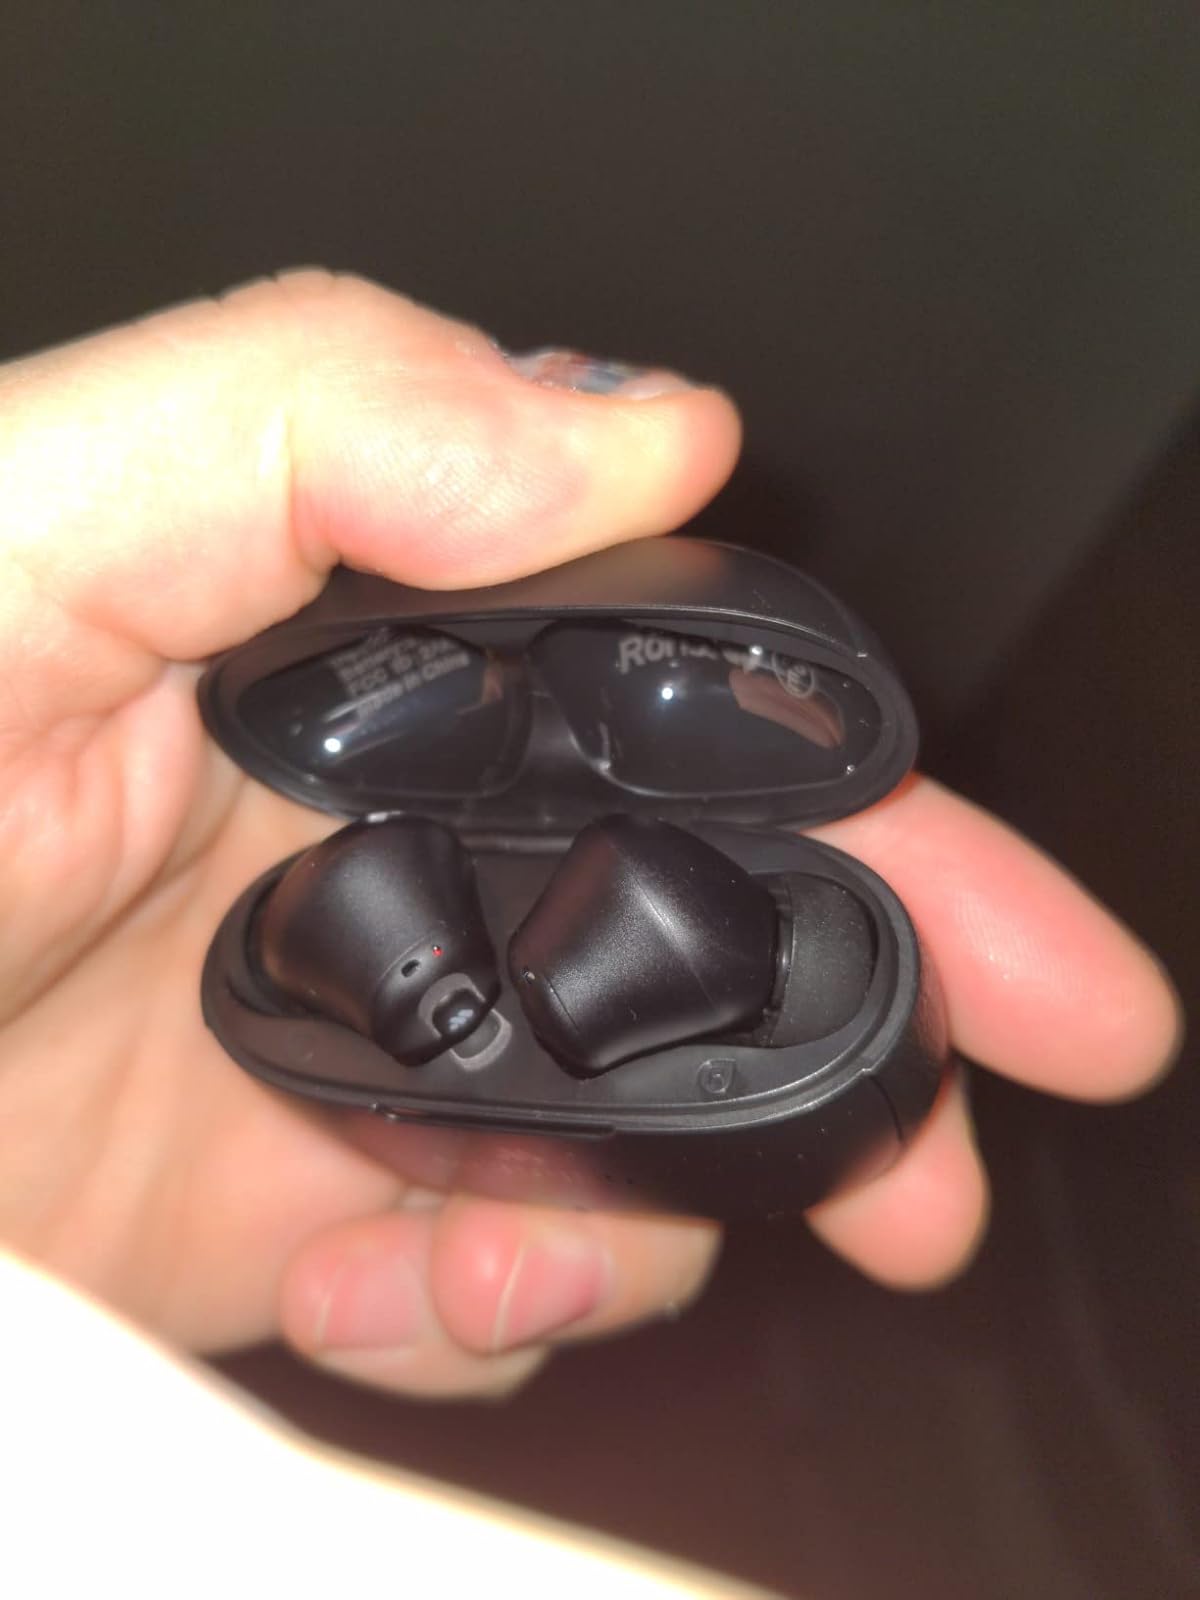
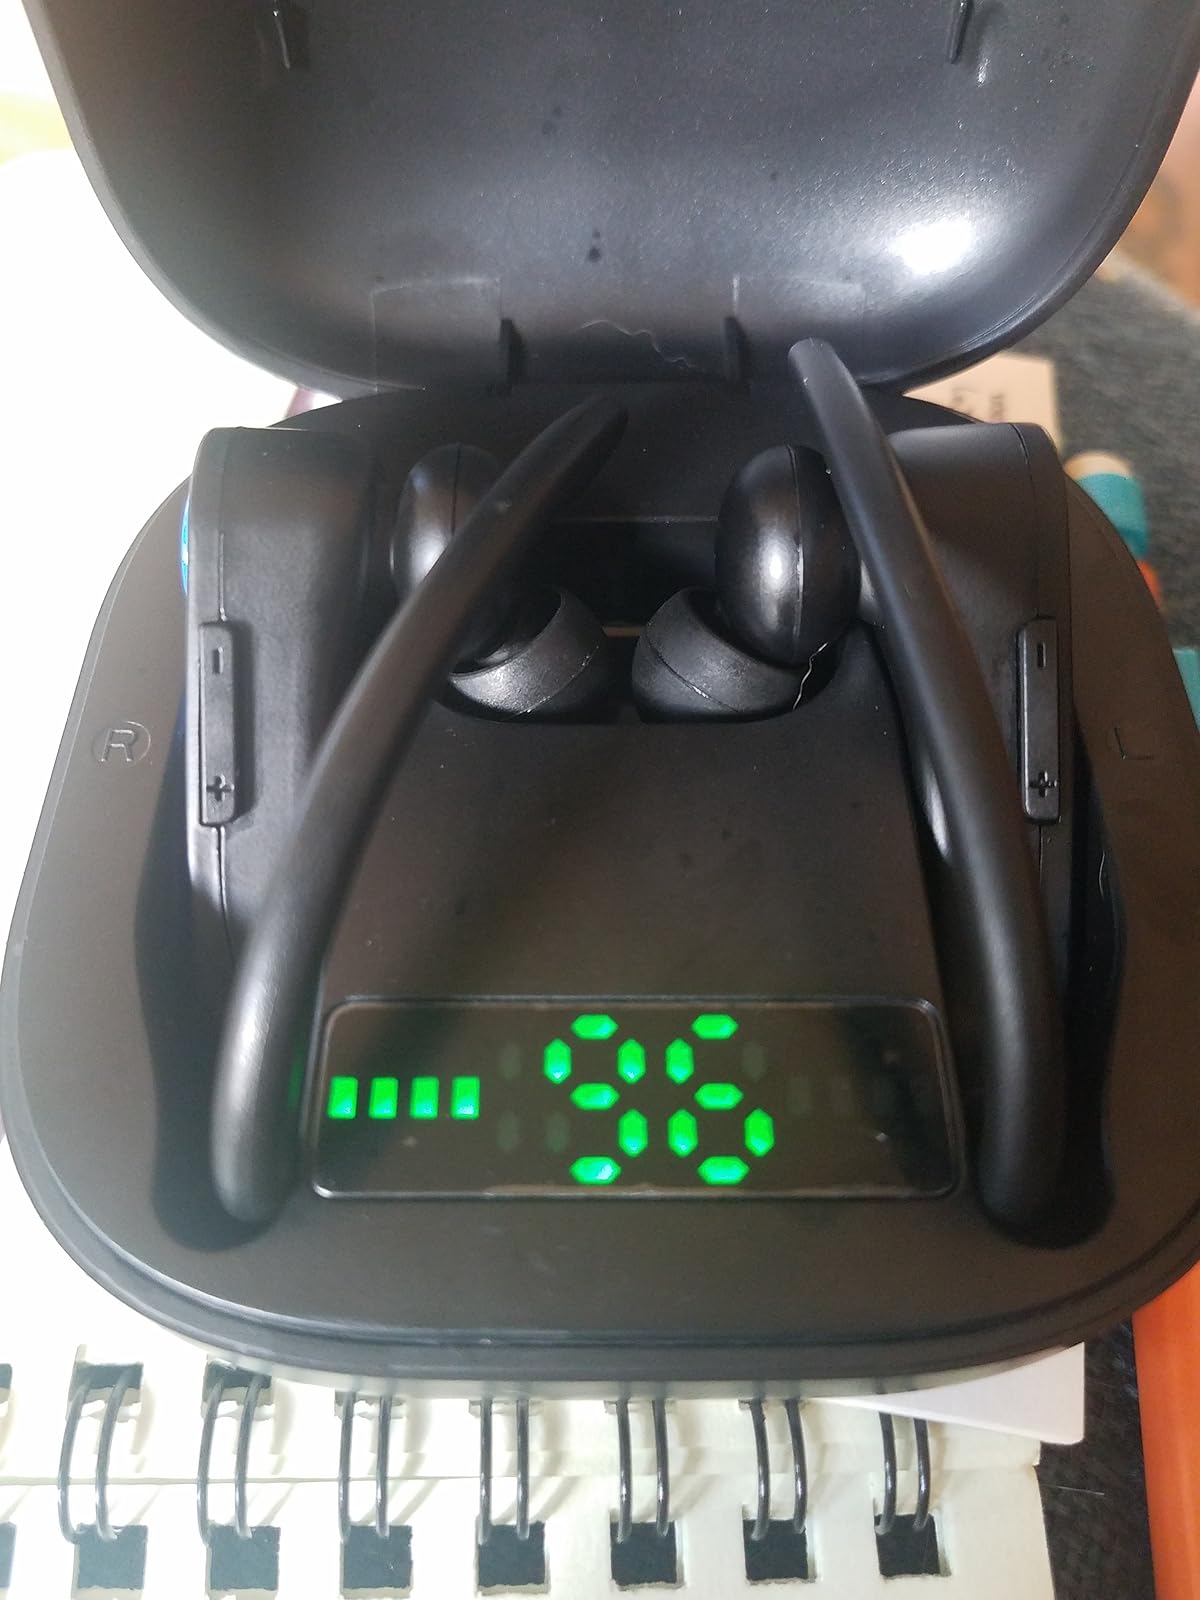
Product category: earbuds
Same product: no